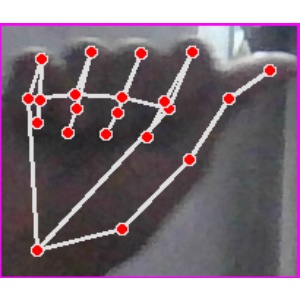
अक्षर: छ